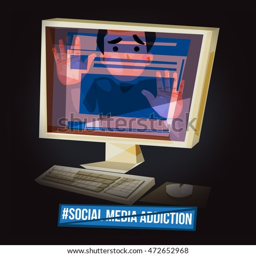
man trapped in a computer screen .